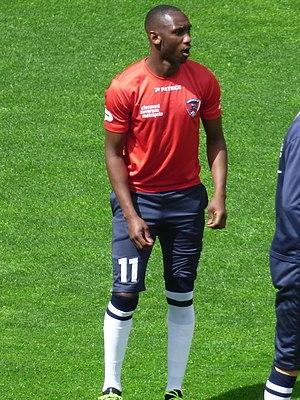
Alassane N'Diaye avant le match RC Lens / Clermont Foot 63, comptant pour la 36ème journée du championnat de France de football de Ligue 2 2018-2019, le 4 mai 2019, au stade Bollaert-Delelis.
Alassane N'Diaye, né le 14 juin 1991, est un footballeur français jouant au poste de Milieu latéral à l'AC Ajaccio.